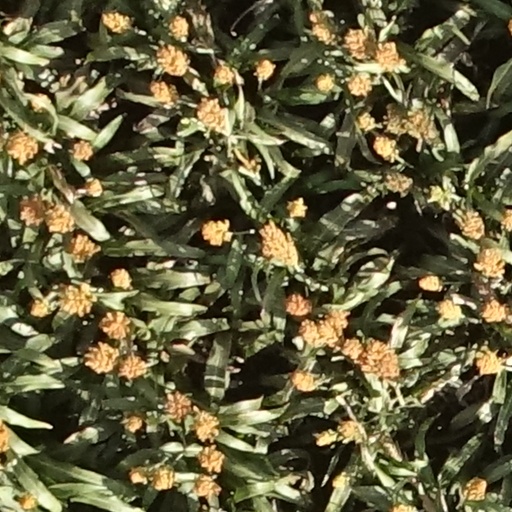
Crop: sorghum